Georgia Historical Society

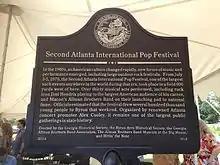
Georgia historical marker, erected by the Georgia Historical Society in 2012

Since 1998, the Georgia Historical Society has administered the Georgia Historical Marker Program. From that time GHS has erected nearly 300 new historical markers (black with silver lettering and the Society's seal on top) across the state on a wide variety of subjects. The program operates through partnerships with local community, government, civic, and religious groups throughout Georgia and with the support of the Georgia General Assembly through limited funding for new marker projects. Erecting new historical markers is a competitive, application-based process in which the cost of each new marker is shared between the Society and the sponsor(s) of each successful marker application. The approval process involves an independent Marker Review Committee that meets once annually to review submitted historical marker applications.